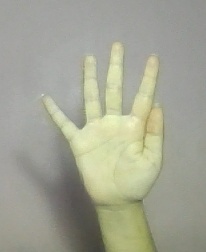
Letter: sheen